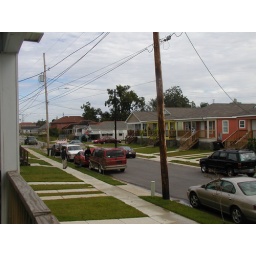
Bartholomew Street in 2009 - looking across the street from Chip's house